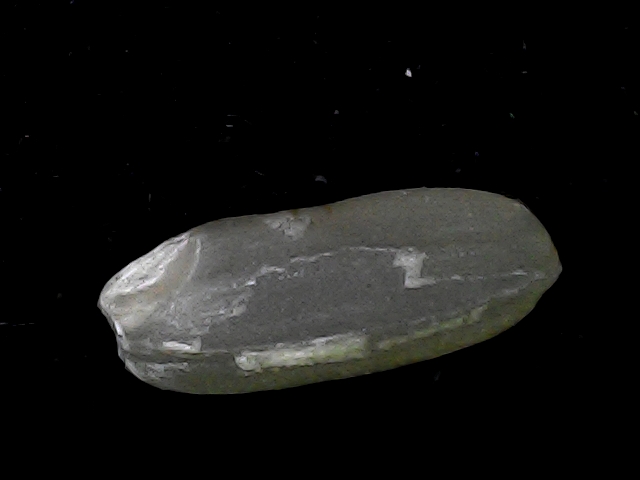
Rice variety: BD95